1957–58 European Cup

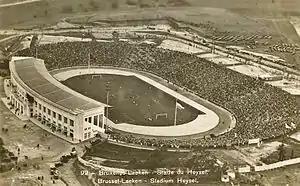
The Heysel Stadium in Brussels hosted the final.

The 1957–58 European Cup was the third season of the European Cup, Europe's premier club football tournament. The competition was won by Real Madrid, who beat Milan 3–2 in the final, in extra time following a 2–2 draw after 90 minutes. This was Real Madrid's third European Cup title in a row. However, the 1957–58 season was marred by the air disaster in Munich, when eight Manchester United players died on their way home from Belgrade, after a 3–3 draw in the quarter-final second leg with Red Star Belgrade. The English champions were ultimately defeated in the semi-finals by the eventual runners-up, Milan of Italy, after being highly touted to win the competition and dominate European football for many years like Real Madrid before them, with the "Busby Babes" having an average age of only 22.